The Courier (Findlay)

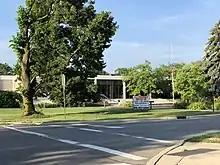

The Courier is a daily newspaper based in Findlay, Ohio. It is delivered primarily to Hancock County and parts of Wyandot, Putnam, Seneca, Wood, Allen and Henry counties in Ohio. It was owned and operated by the Heminger family of Findlay for 131 years before being sold in November 2019 to Ogden Newspapers of Wheeling, West Virginia. "The Courier" is still headquartered and published in Findlay.